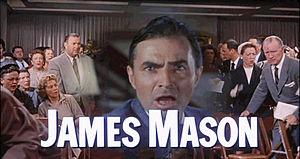
James Mason est un acteur britannique, né le 15 mai 1909 à Huddersfield, dans le Yorkshire, et mort le 27 juillet 1984 à Lausanne en Suisse.
La Mort aux trousses est un film américain réalisé par Alfred Hitchcock et sorti en 1959. En 1995, le film est sélectionné par le National Film Registry pour être conservé à la bibliothèque du Congrès des États-Unis pour son « importance culturelle, historique ou esthétique ».